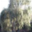
Label: willow_tree